White House Hanukkah Party

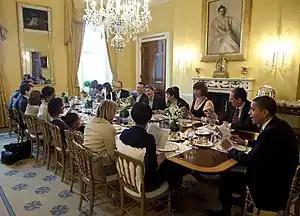
Obamas host the first White House Passover Seder, 2009

In addition to continuing the tradition of the White House Hanukkah Party, the Obamas hosted and attended the White House Passover Seder, the first Passover Seder conducted by a sitting US president in the White House. The Seder was an annual event for all eight years of Obama's presidency.